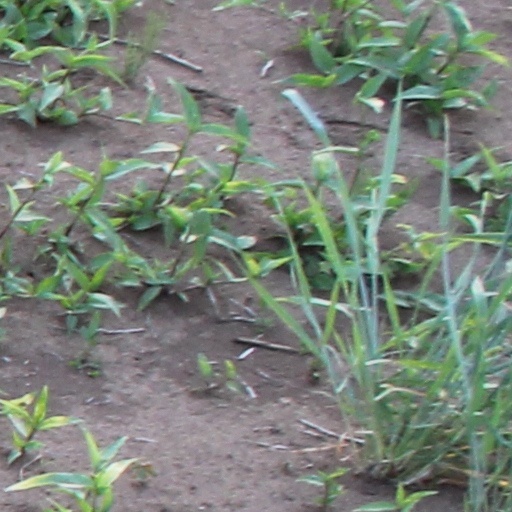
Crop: wheat